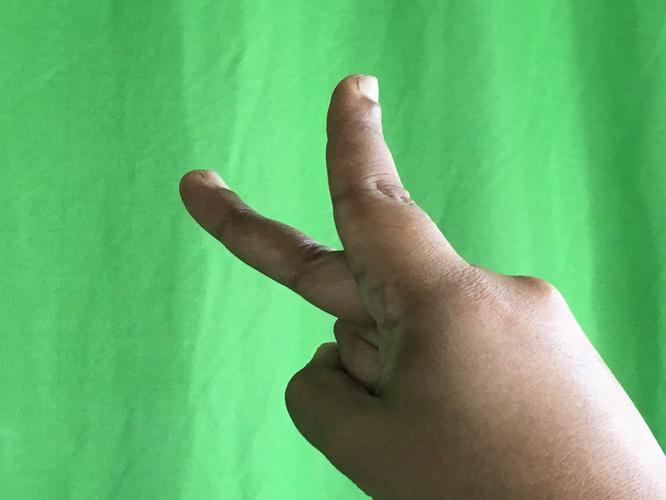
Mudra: Katrimukha
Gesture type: single_hand